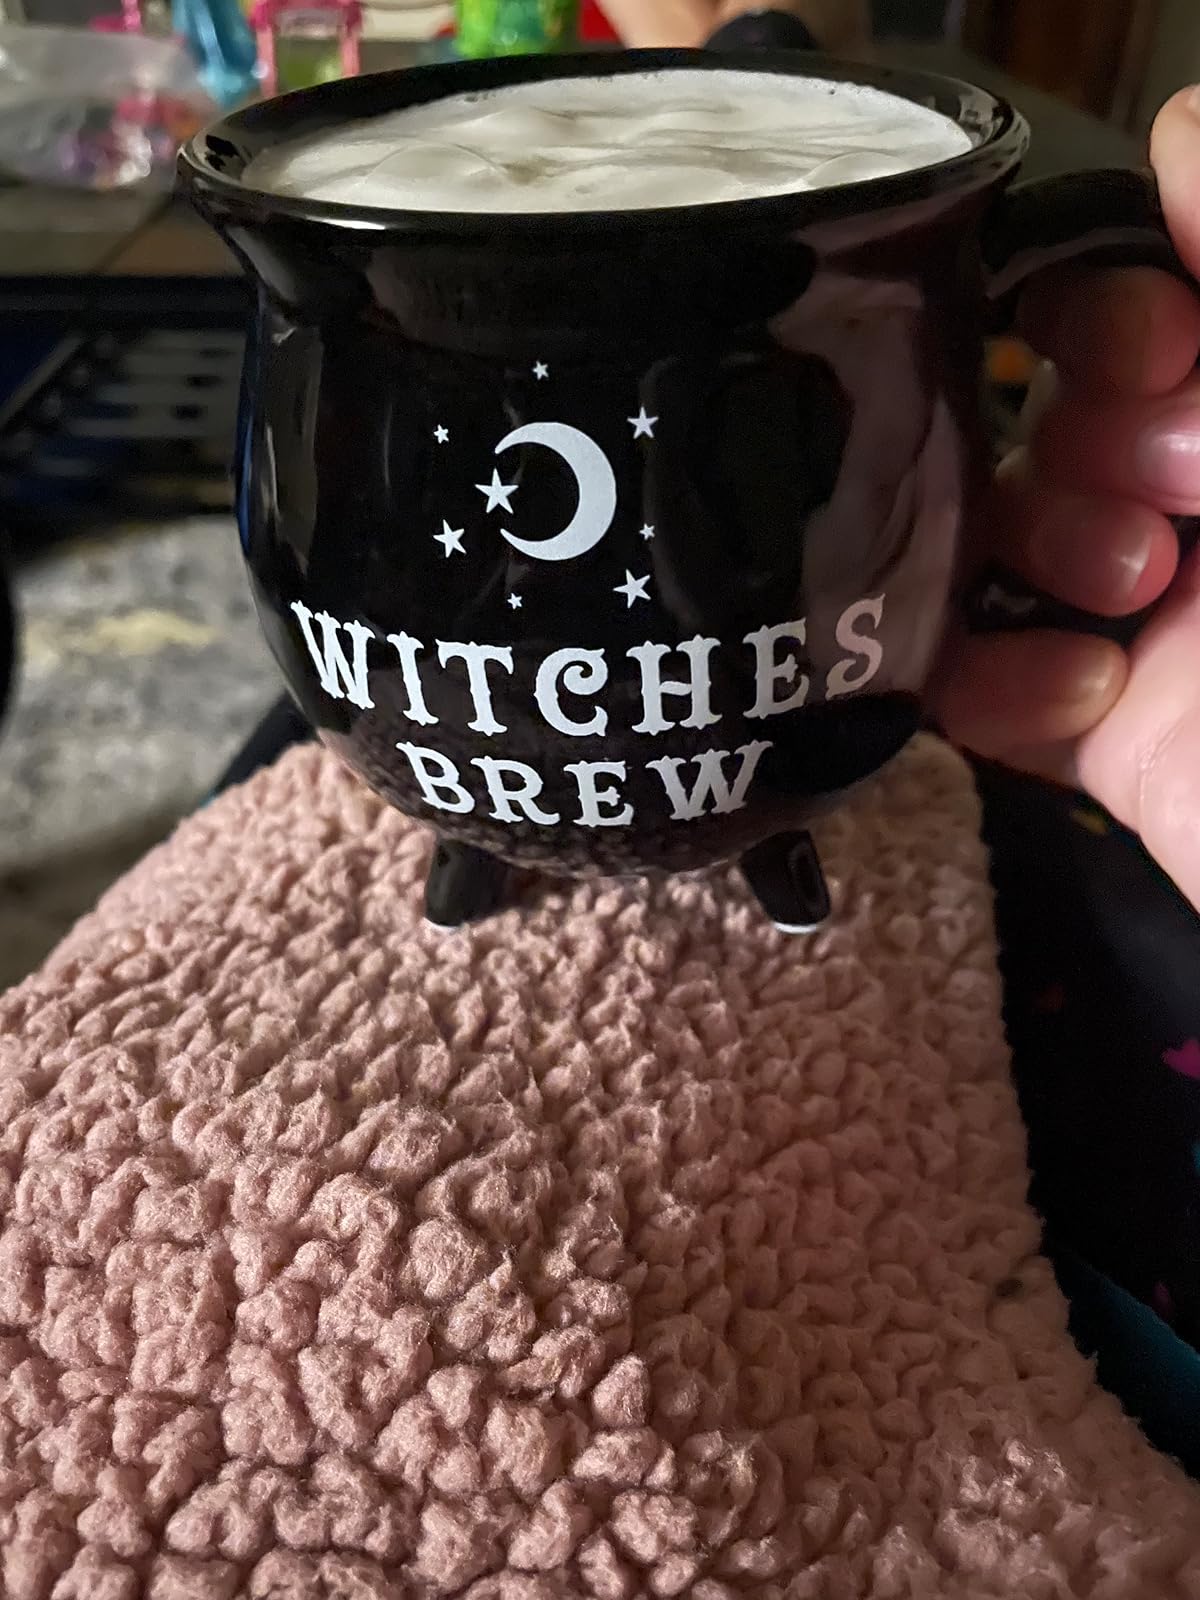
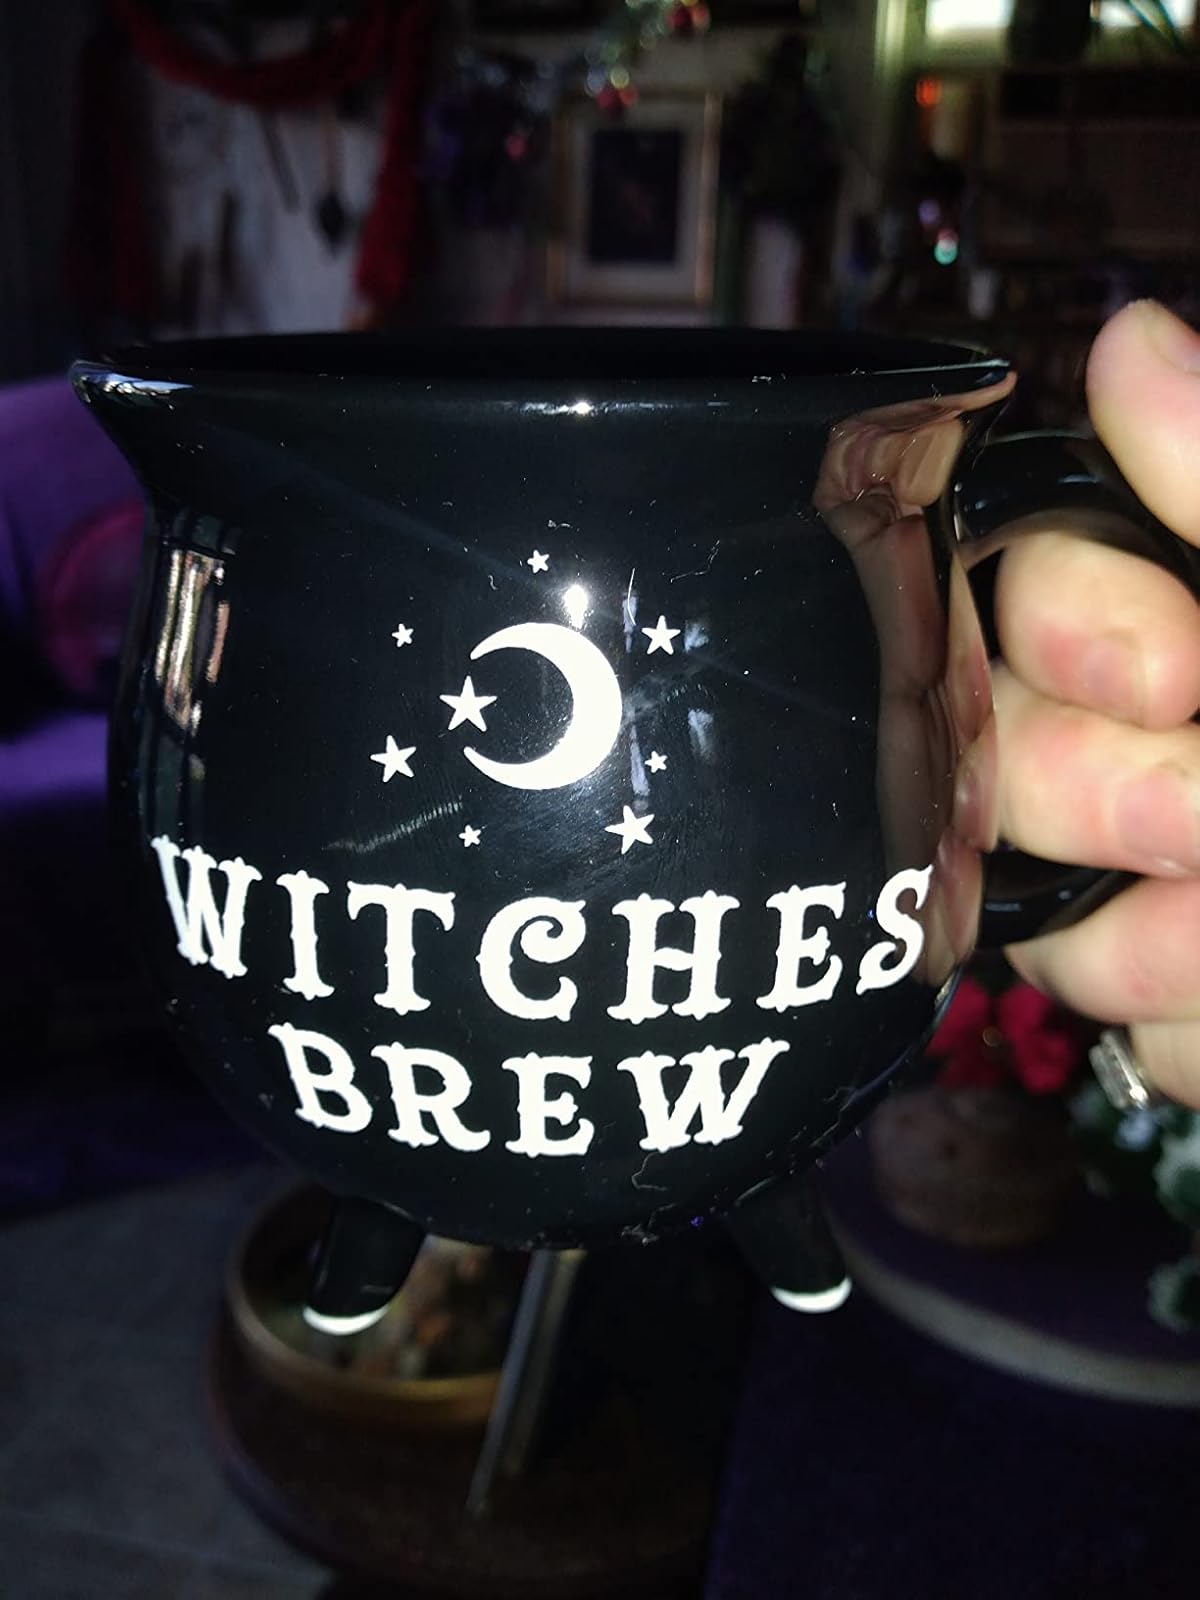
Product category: items_mug
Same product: yes